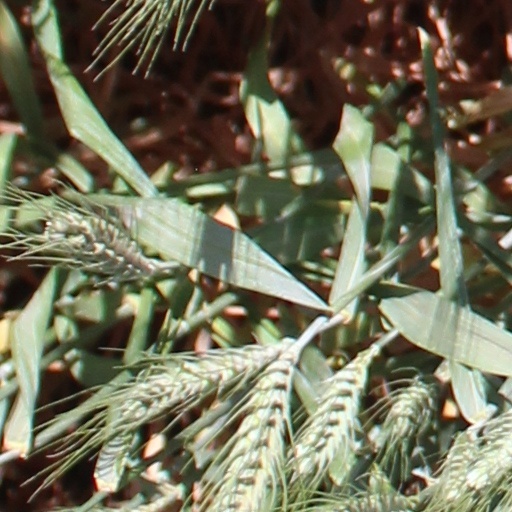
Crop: wheat